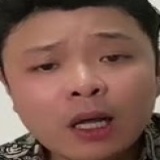
ca sĩ Việt Johan